German Fairy Tale Route

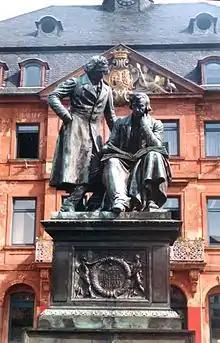
Brothers Grimm Memorial in Hanau, by Syrius Eberle

The German Fairy Tale Route is a tourist attraction in Germany originally established in 1975. With a length of , the route runs from Hanau in central Germany to Bremen in the north. Tourist attractions along the route are focused around the brothers Wilhelm and Jacob Grimm, including locations where they lived and worked at various stages in their life, as well as regions which are linked to the fairy tales found in the Grimm collection, such as The Town Musicians of Bremen. The "Verein Deutsche Märchenstraße" society, headquartered in the city of Kassel, is responsible for the route, which travellers can recognize with the help of road signs depicting the heart-shaped body and head of a pretty, princess-like creature.